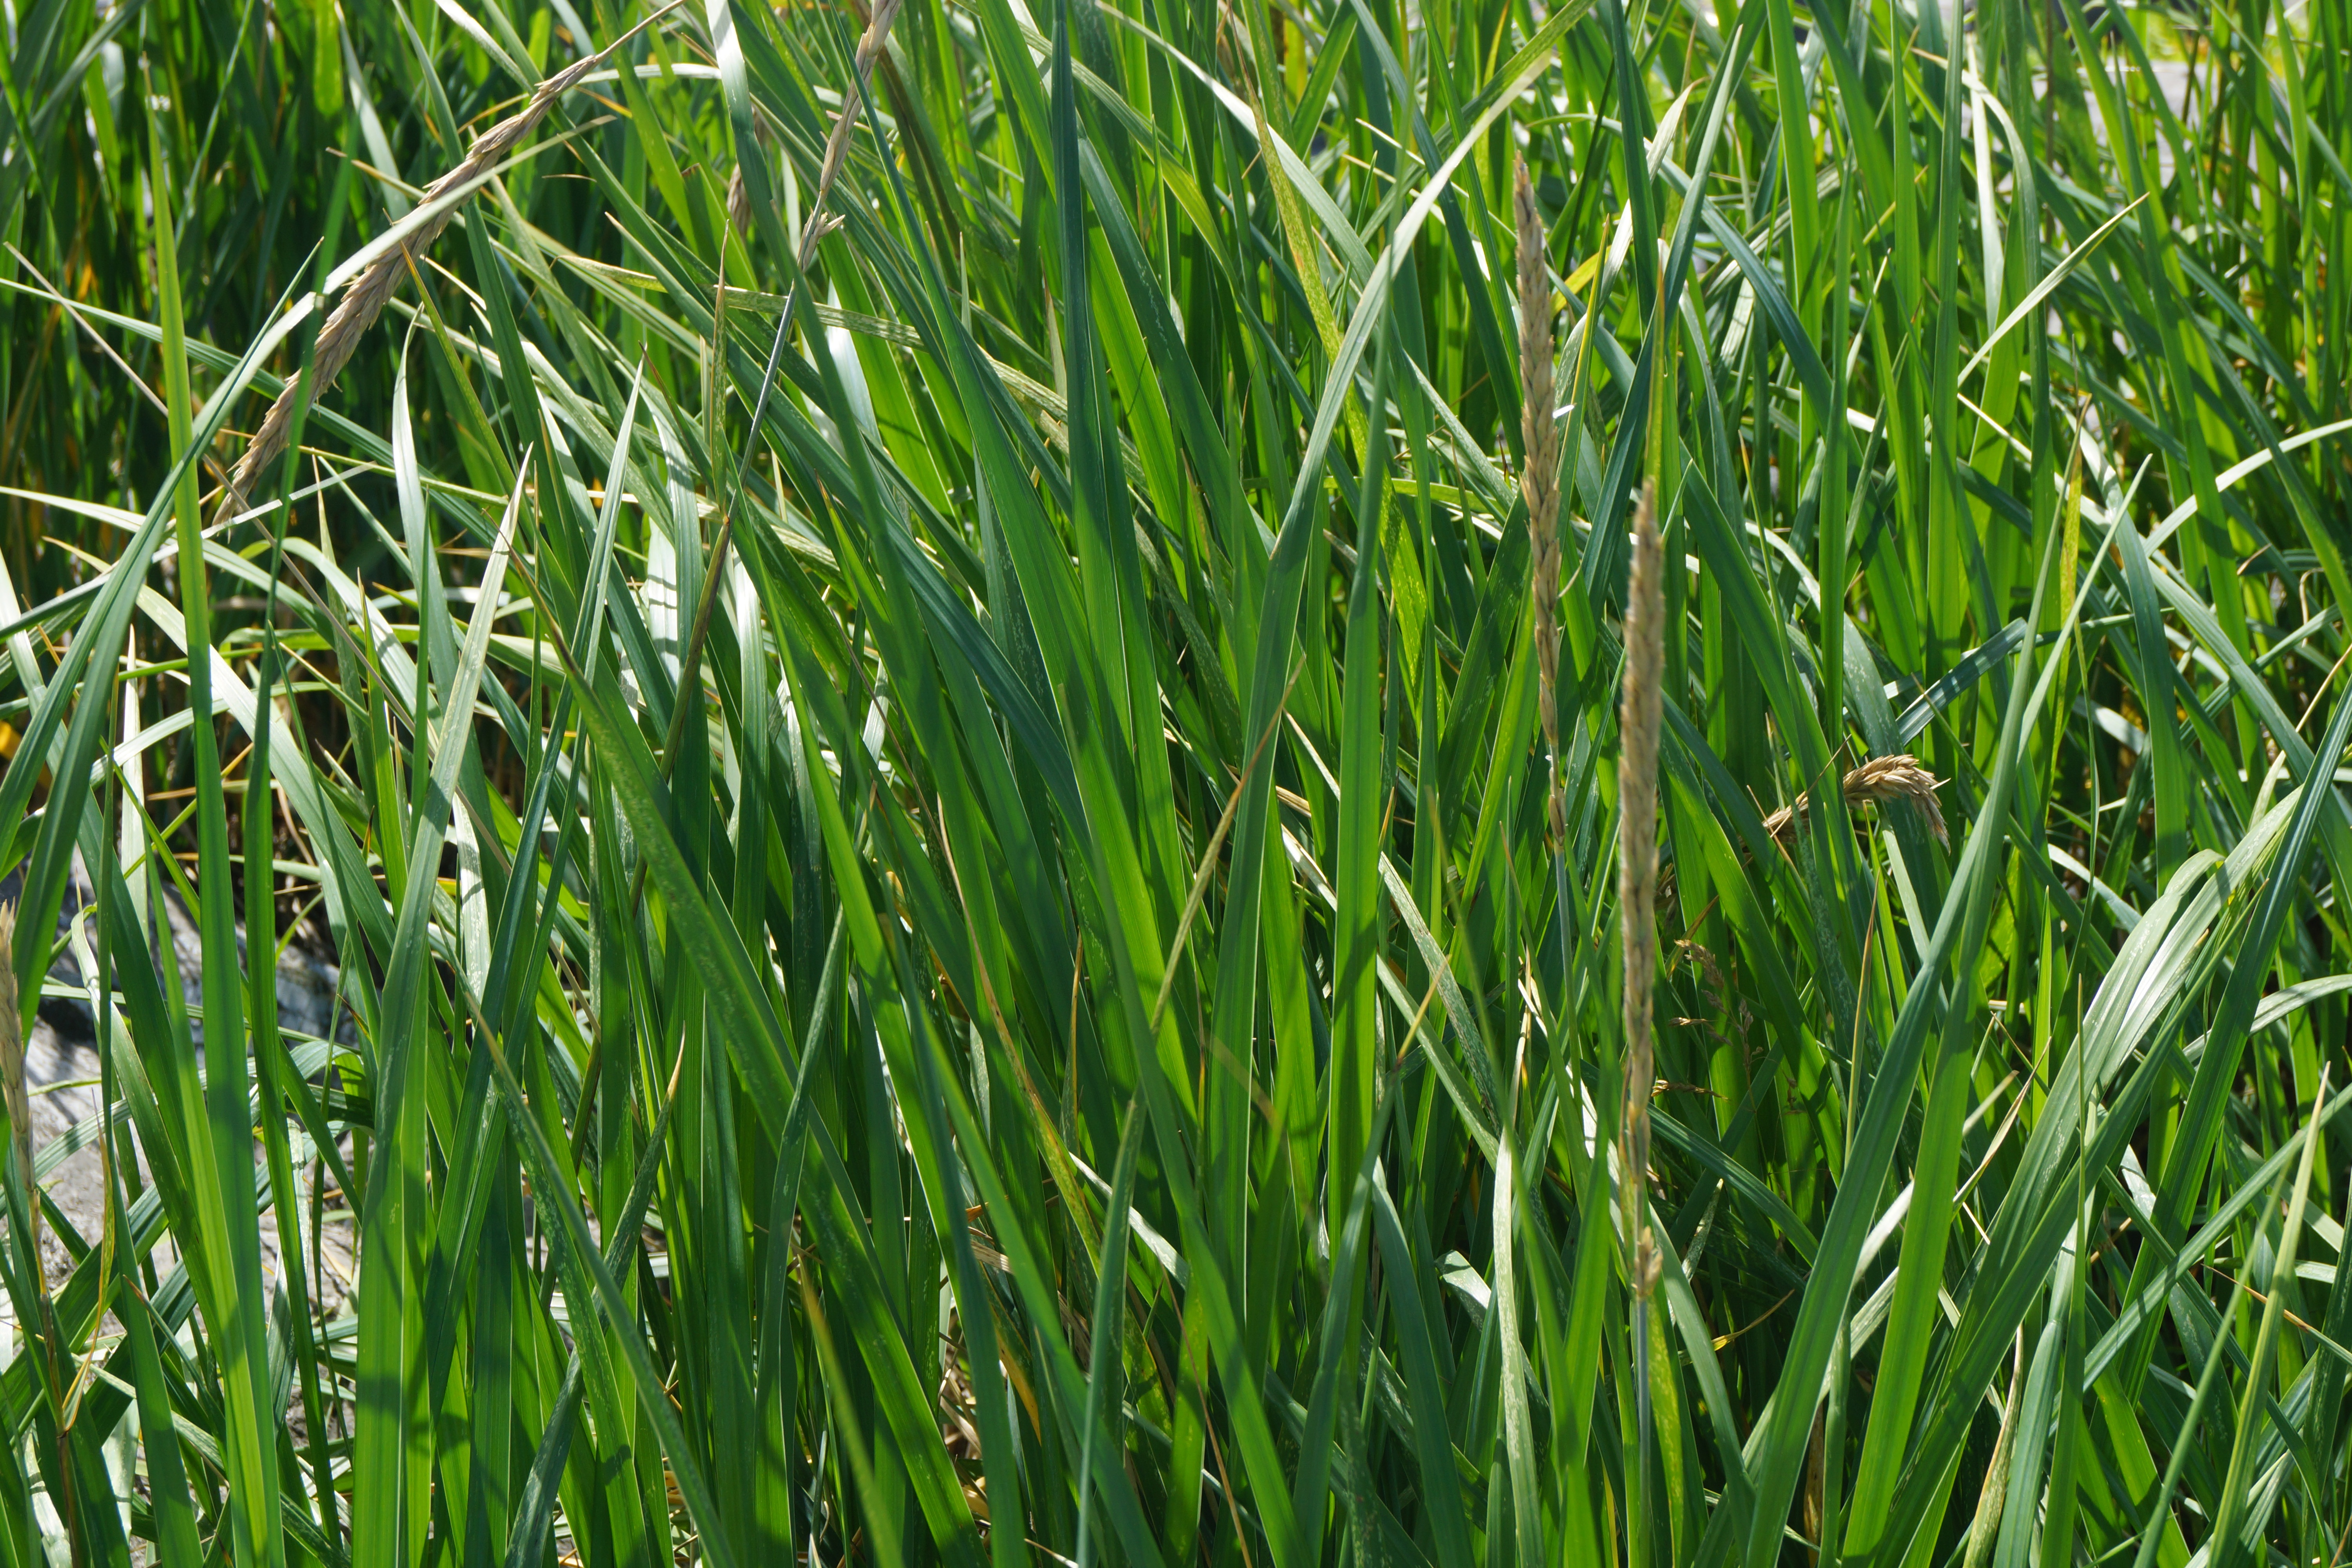
landscape, sea, grass, plant, field, lawn, meadow, prairie, flower, green, crop, pasture, agriculture, seward, grassland, wetland, alaska, ecosystem, paddy field, flowering plant, chrysopogon zizanioides, sweet grass, grass family, plant stem, land plant, hierochloe, phragmites